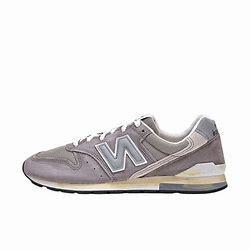
Brand: New
Model: Balance New Balance 996